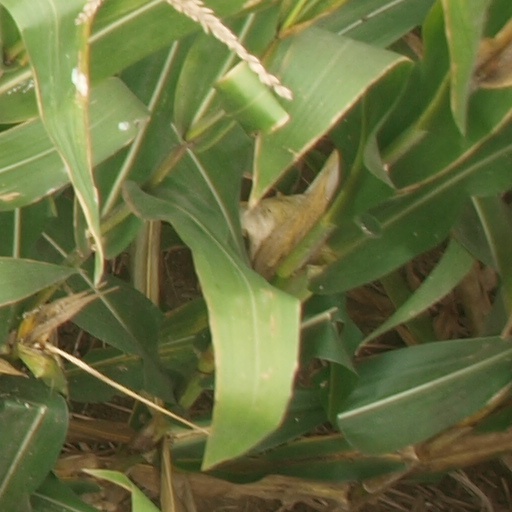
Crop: maize; corn